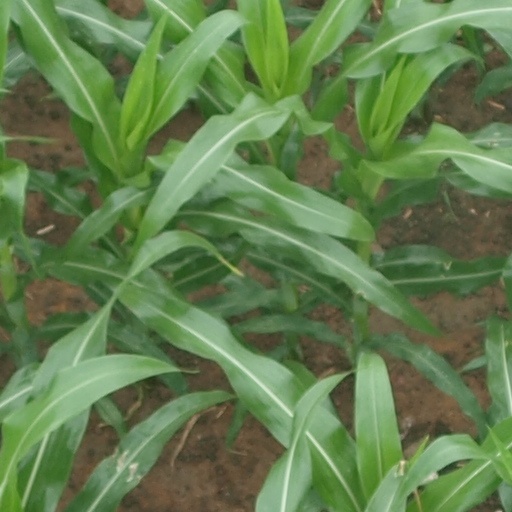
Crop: maize; corn